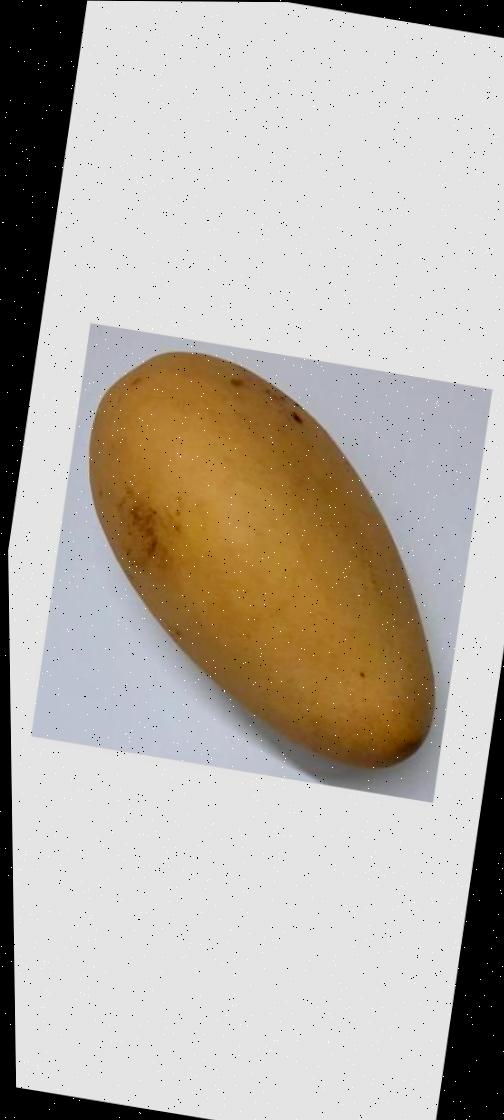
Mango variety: Katimon